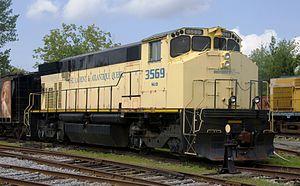
Le Musée ferroviaire canadien est un musée des transports sur rail situé à Delson en Montérégie, Québec. Il est également connu sous le nom commercial Exporail qui lui a été attribué lors de sa dernière campagne de développement. Il détient la plus importante collection au Canada d'équipements ferroviaires, soit plus de 160 véhicules dont des locomotives, des wagons de marchandises, des voitures pour passagers, et des tramways. De plus, Exporail conserve près de 10 000 petits objets, 400 000 documents d'archives. Le centre d'archives est agréé et est ouvert la semaine au public. Plusieurs activités extérieures sont accessibles aux visiteurs durant l'été dont une balade en tramway, un circuit de train de jardin et un train de passagers.